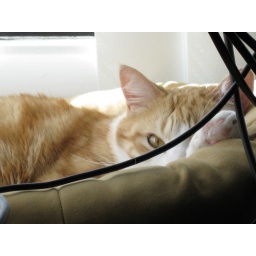
theo sleeping in his favorite bed